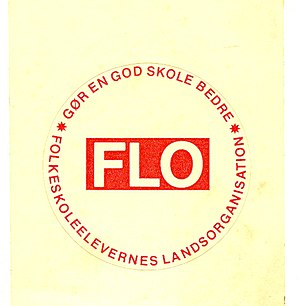
Folkeskoleelevernes Landsorganisation / Trivia
FLOs klistermærke fra 1979 med sloganet "Gør en god skole bedre".
Det første klistermærke Folkeskoleelevernes Landsorganisation udsendte i 1979 indeholdt sloganet ""Gør en god skole bedre""."
Folkeskoleelevernes Landsorganisation eller FLO var navnet på en organisation for grundskoleelever og disses elevråd.